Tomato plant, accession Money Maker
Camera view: tilt-top (135 deg); turntable rotation: 60 degrees
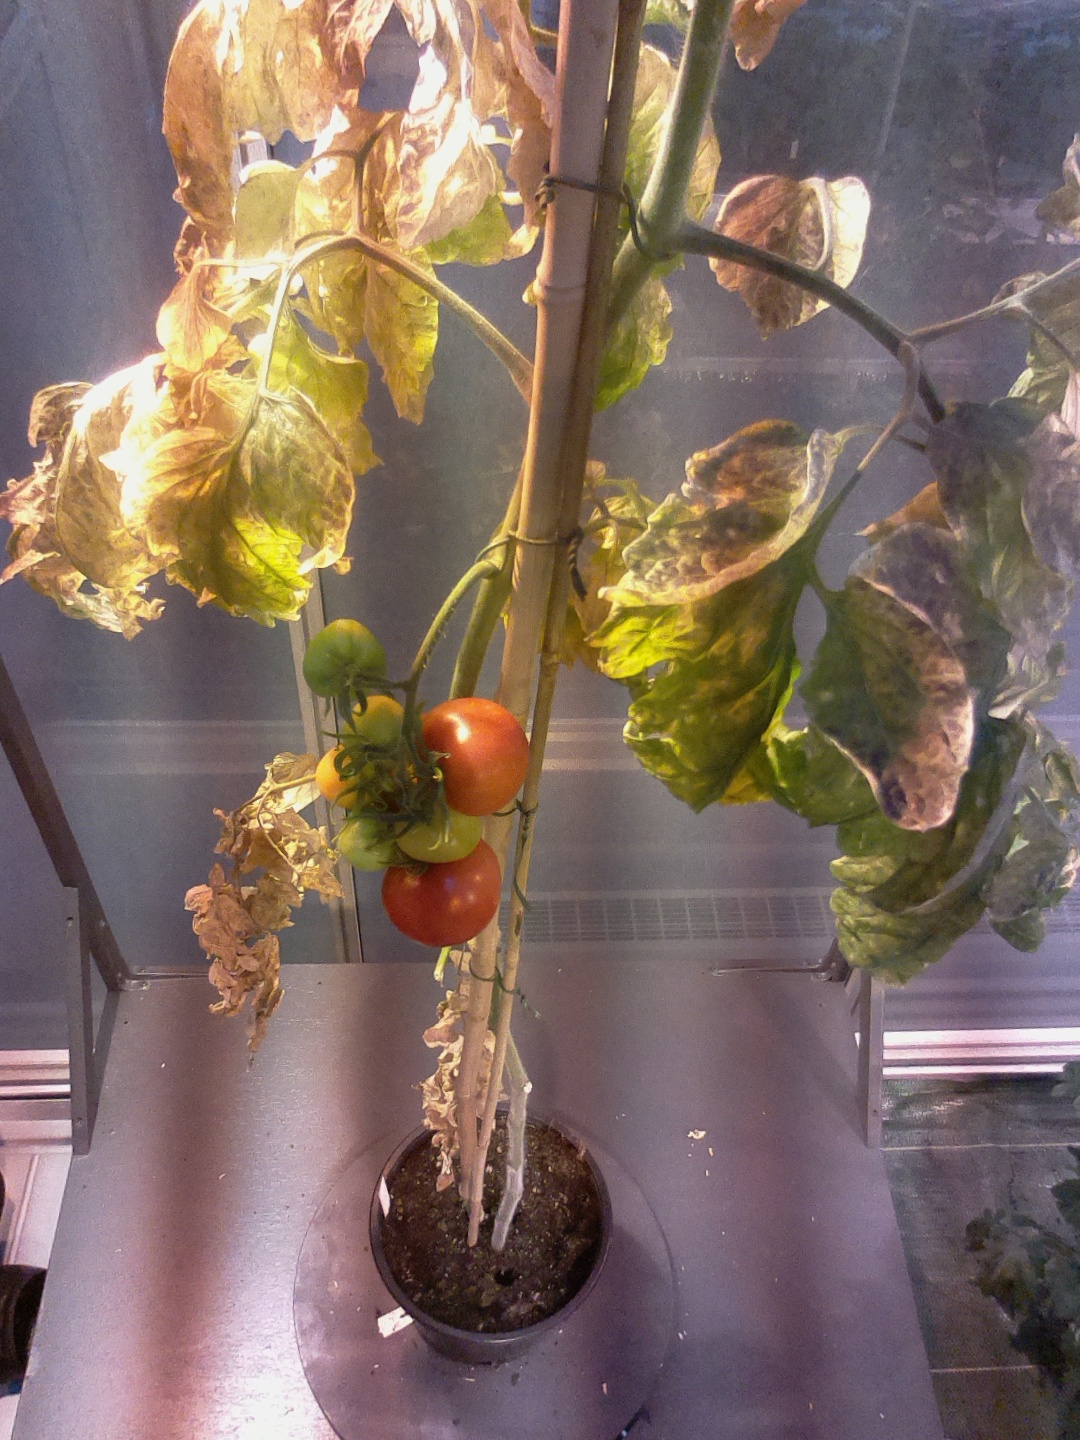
BBCH growth stage 85: 50%-60% of fruits show typical fully ripe color